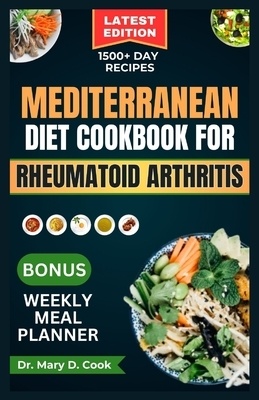
Mediterranean Diet Cookbook for Rheumatoid Arthritis: 30 Essential anti-inflammatory recipes to fight arthritis, fatigue, and inflammation
Author: Mary D. Cook ISBN-10: 8878738743 ISBN-13: 9798878738743 Publisher: Independently Published Language: English Published: 02/06/2024 Pages: 82 Format: Paperback Weight: 0.23lbs Size: 8.50h x 5.50w x 0.17d
Brand: Mary D. Cook
Category: Health & Beauty > Health Care > Fitness & Nutrition > Nutritional Food Purées